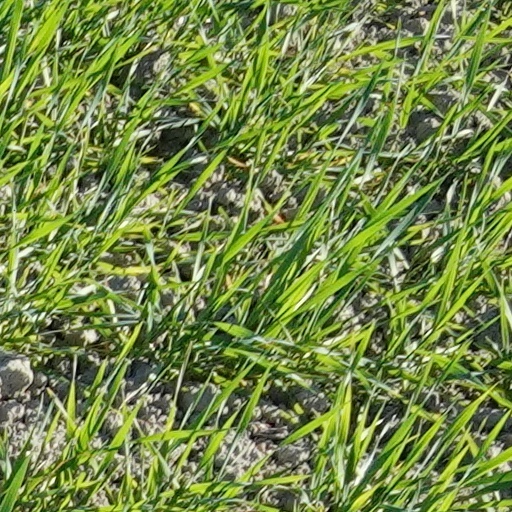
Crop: wheat